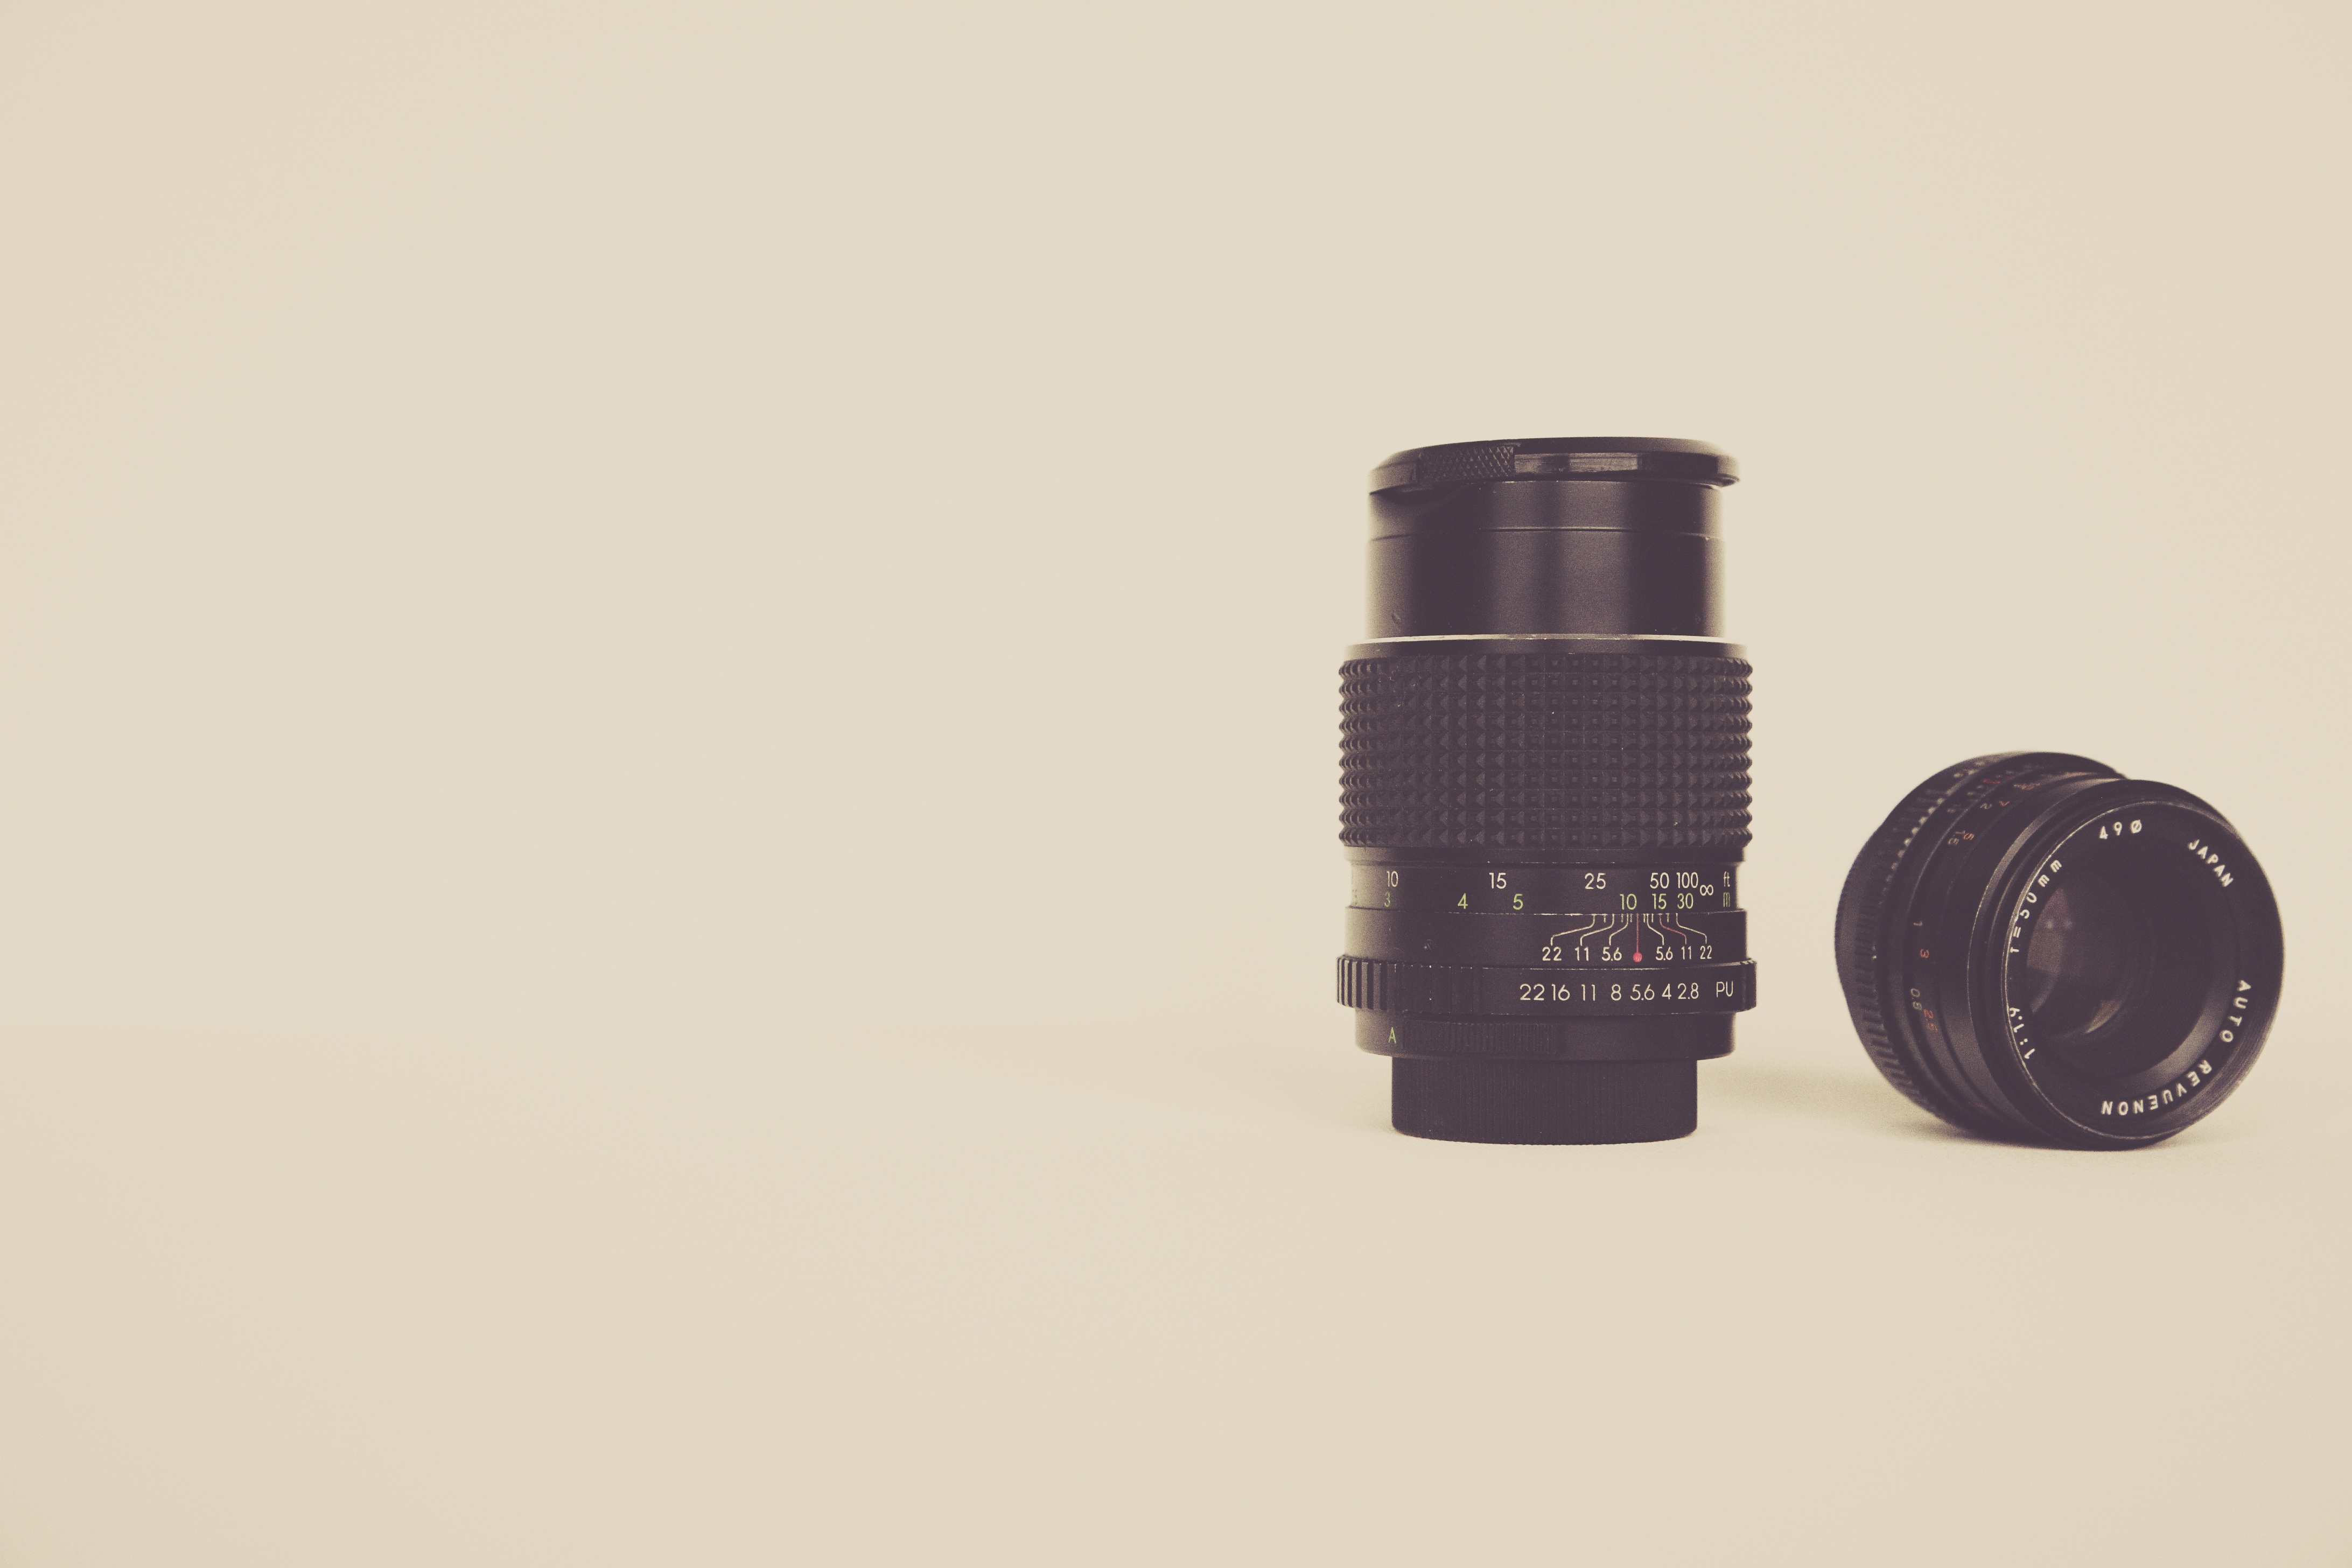
vintage, retro, lens, lifestyle, product, camera lens, filtered, trendy, photo lens